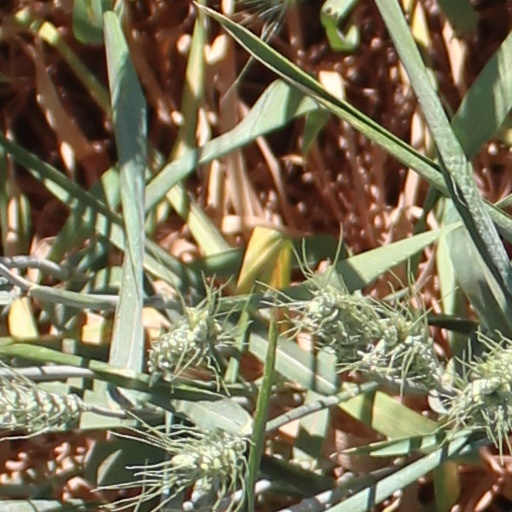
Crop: wheat